José Sánchez Marco

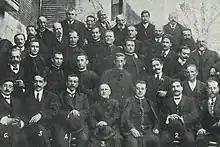
Sánchez Marco at Integrist gathering in Tarazona, 1910

Prior to the 1905 electoral campaign the Integrists joined Liga Foral Autonomista, a centre-right alliance active in the Vascongadas and Navarre. As representative of the party Sánchez Marco was offered a place on the alliance list in Azpeitia, a rural Gipuzkoan constituency which since the early 1890s remained an Integrist stronghold. Virtually assured of success he indeed emerged victorious and commenced a parliamentarian career which was to last during the following 11 years; the period of 1905-1916 marked his political climax.